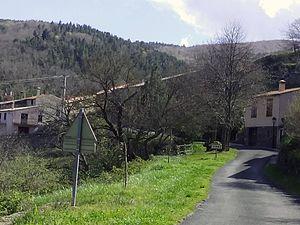
Entrée de Vira
Vira est une commune française, située dans le département des Pyrénées-Orientales en région Occitanie. Ses habitants sont appelés les Virains.